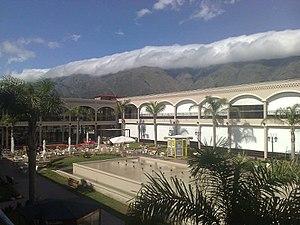
La province de San Luis est une subdivision de l'Argentine située au centre-ouest du pays. Sa capitale est la ville de San Luis.